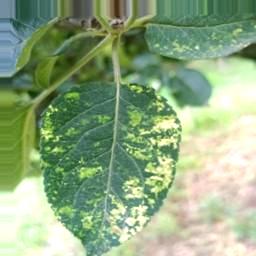
Label: Apple_Mosaic